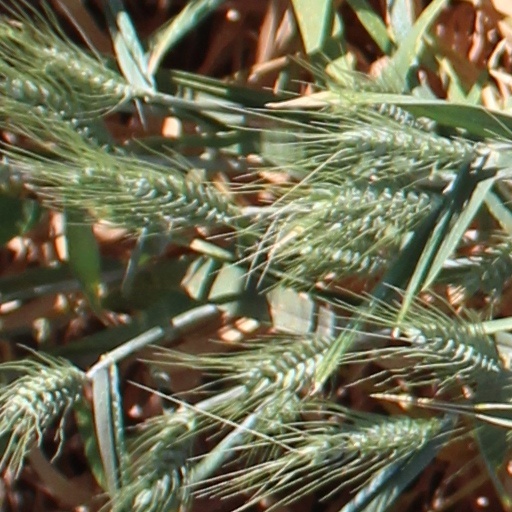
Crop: wheat